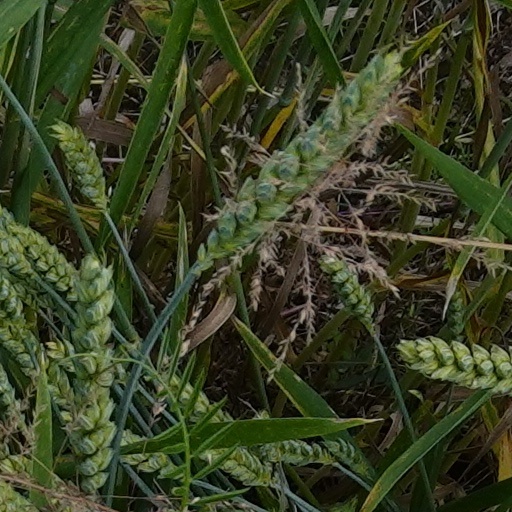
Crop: wheat